Tsushima, Nagasaki

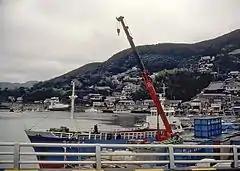
Harbor in Tsushima (1990)

Tsushima Airport (TSJ) is approximately 10 km (6.2 mi) northeast of the city, with daily services to Fukuoka and Nagasaki serviced by ANA and Oriental Air Bridge.